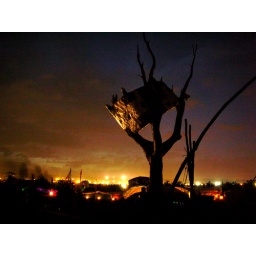
cow in tree